Gold coin

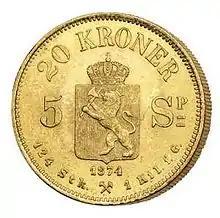
A 20-crown gold coin from Norway. Introduced in 1875, it became part of the Scandinavian Monetary Union, which was based on a gold standard. Norwegian gold reserves included tonnes of this and other coins, backing Norway's paper money. The coin was designed for circulation: "124 Stk. 1 Kil. f. G." means that 124 pieces gave one kilogram of pure gold.

In 2007, the Royal Canadian Mint produced a gold coin with a face value of $1,000,000, though the gold content was worth over $2 million at the time. It measures in diameter and thick. It was intended as a unique specimen to promote a new line of Canadian Gold Maple Leaf coins, but after several interested buyers came forward, the mint manufactured at least five more in 2007, selling them for $2.5 to $3 million. One of these coins was stolen while exhibited at the Bode Museum in Berlin.